Creve Coeur Lake Memorial Park

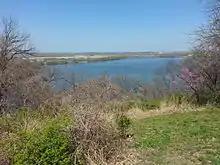
A view of Creve Coeur Lake from atop the bluffs at the Albert P. Greensfelder memorial pavilion

The park was the first in the St. Louis County Park system and was dedicated in 1945. Originally a resort, Creve Coeur Lake, which is , had hosted many boating events decades before the park officially opened. In June 1882, the Mississippi Valley regatta was held at the lake. It also hosted the Creve Coeur Regatta and the Annual Races of the National Association of Amateur Oarsmen in 1904 (the rowing competition for the 1904 Summer Olympics), and it was the site where local sculler Jacob Gaudaur often competed, including his victory over John Teemer in a sculling match in 1884. Gaudaur was married to a resident of Creve Coeur, Cora Coons. A smaller, lake, called Mallard Lake, was constructed with the bridge project.